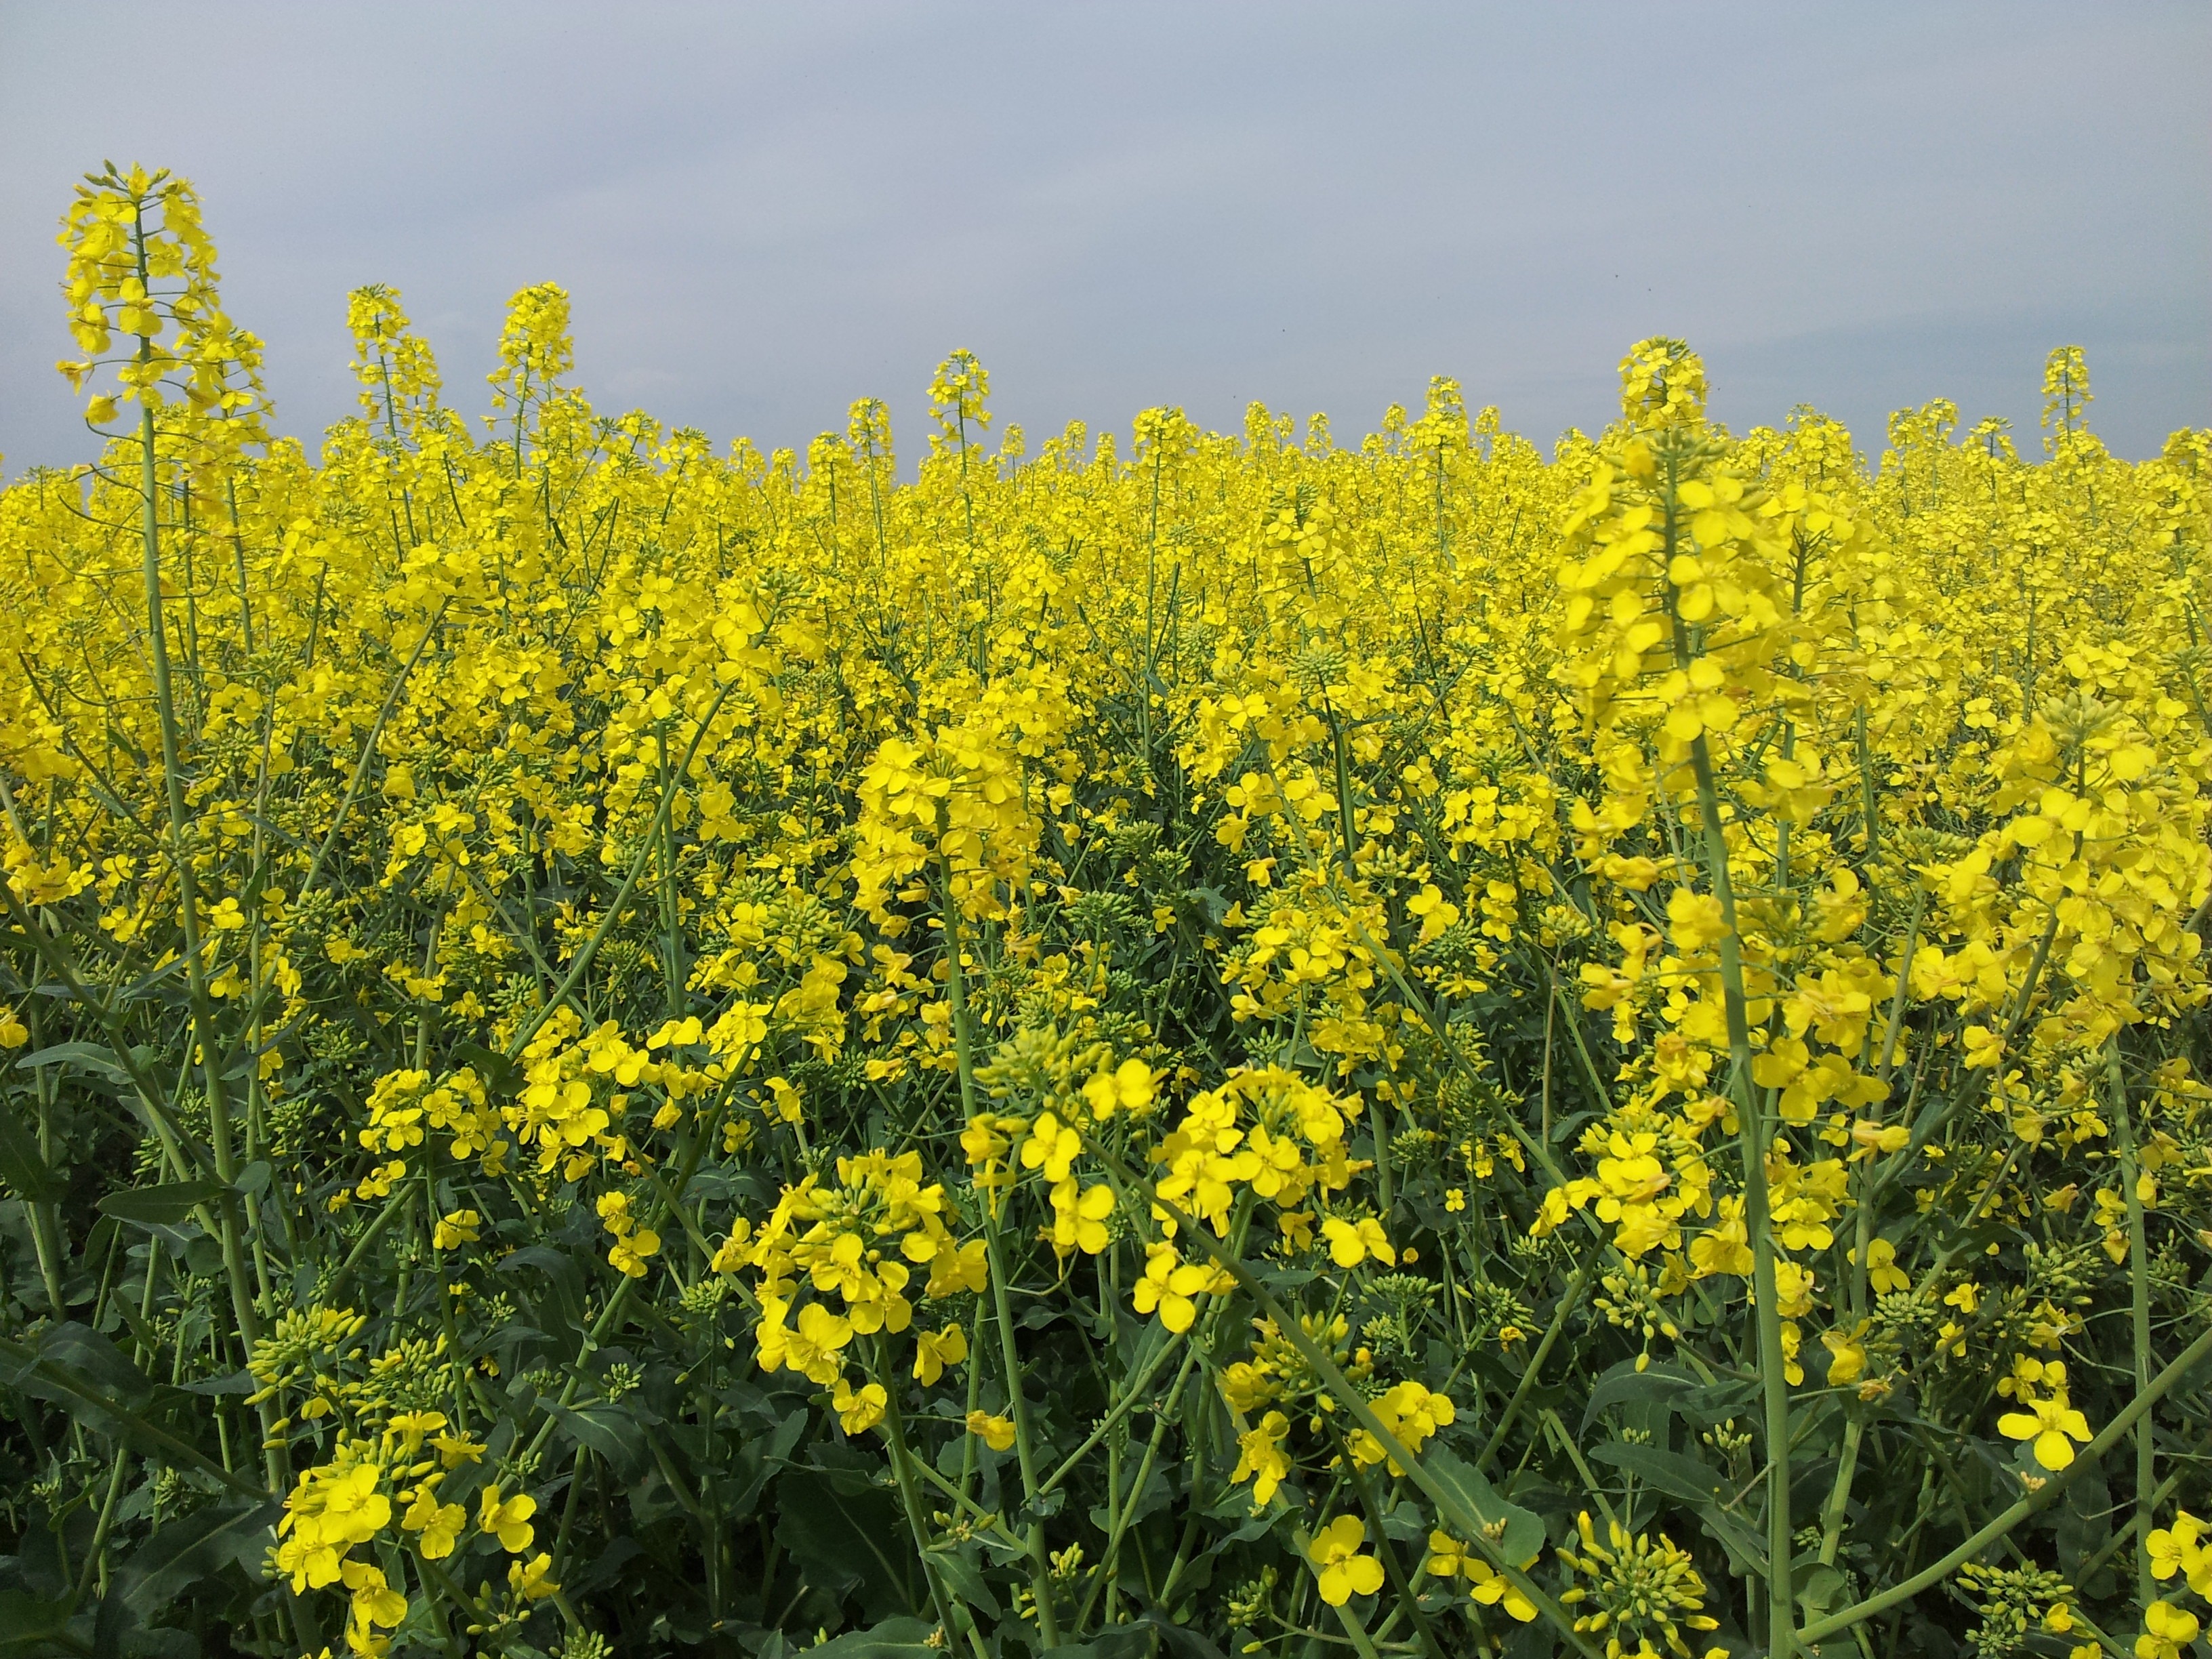
nature, plant, field, meadow, prairie, flower, bloom, food, produce, vegetable, crop, yellow, agriculture, lemon, rapeseed, wildflower, may, canola, mustard, brassica, oilseed rape, flowering plant, field of rapeseeds, flowering yellow, land plant, mustard plant, mustard and cabbage family, brassica rapa